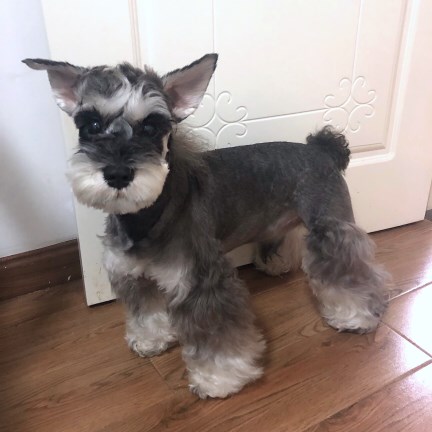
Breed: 2342-n000102-miniature_schnauzer